Microxeromagna

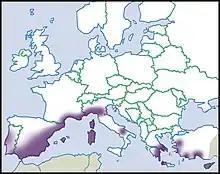
Distribution

The genus is distributed along the Mediterranean basin, from the Italian Peninsula to Middle east.